Sonoma, California

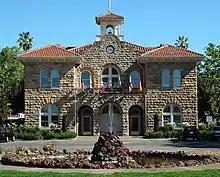
Sonoma City Hall in Sonoma Plaza

Following the American Conquest of California and the advent of the California Gold Rush, local businesses prospered with the business brought by the soldiers as well as miners traveling to and from the gold fields. The prosperity and optimism about Sonoma's future promoted land speculation which was particularly problematic because of the cloudy records regarding land ownership.